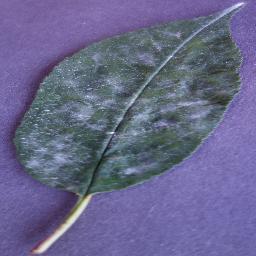
Label: Cherry___Powdery_mildew